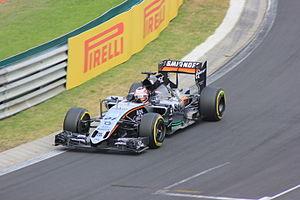
Le Grand Prix automobile de Hongrie 2015, disputé le 26 juillet 2015 sur le Hungaroring à Budapest, est la 926ᵉ épreuve du championnat du monde de Formule 1 courue depuis 1950. Il s'agit depuis 1986 de la trentième édition du Grand Prix de Hongrie comptant pour le championnat du monde de Formule 1, et de la dixième manche du championnat 2015.
Le championnat du monde de Formule 1 2015, 66ᵉ édition du championnat du monde de Formule 1 comporte dix-neuf Grands Prix. Il débute le 15 mars 2015 à Melbourne en Australie et s'achève le 29 novembre 2015 à Abou Dabi aux Émirats arabes unis.